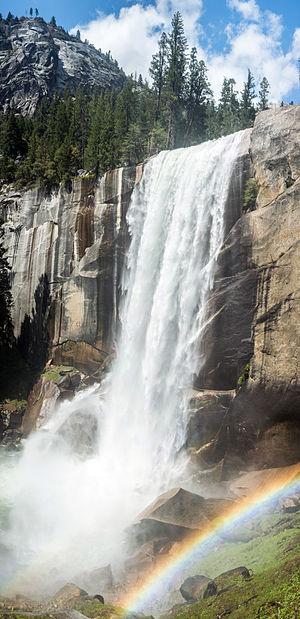
La chute Vernal est une chute d'eau américaine située dans le comté de Mariposa, en Californie. D'une hauteur de 97 mètres, cette chute formée par la Merced relève de la Yosemite Wilderness, dans le parc national de Yosemite.